Question: Please indicate a possible affordance area of the catch_frisbee that can be used for holding with hands
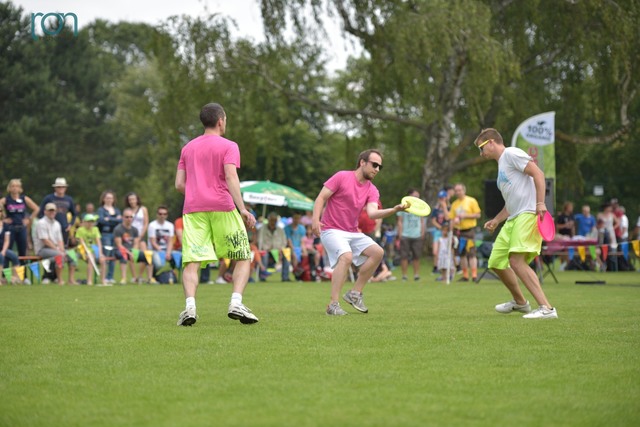
Answer: [397.5, 191.5, 434.5, 220.5]